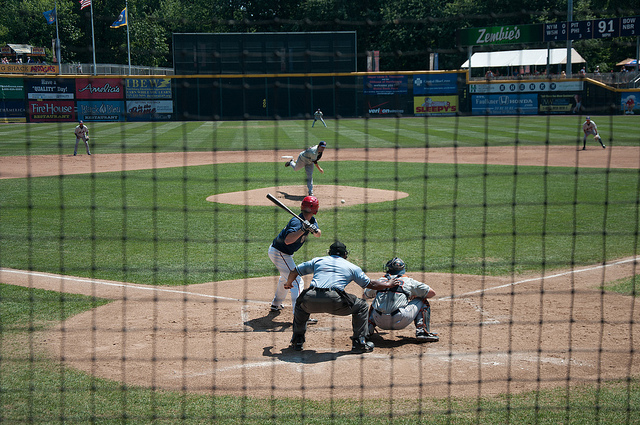
user: Given an image and a question. Answer the question in a short answer. Question: What level of baseball is this? Short Answer:
assistant: minor league